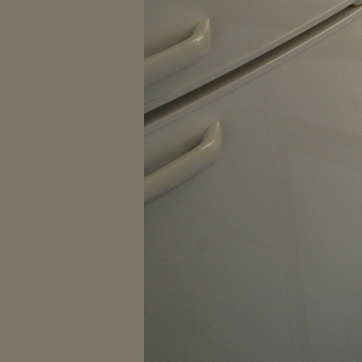
Material: plastic